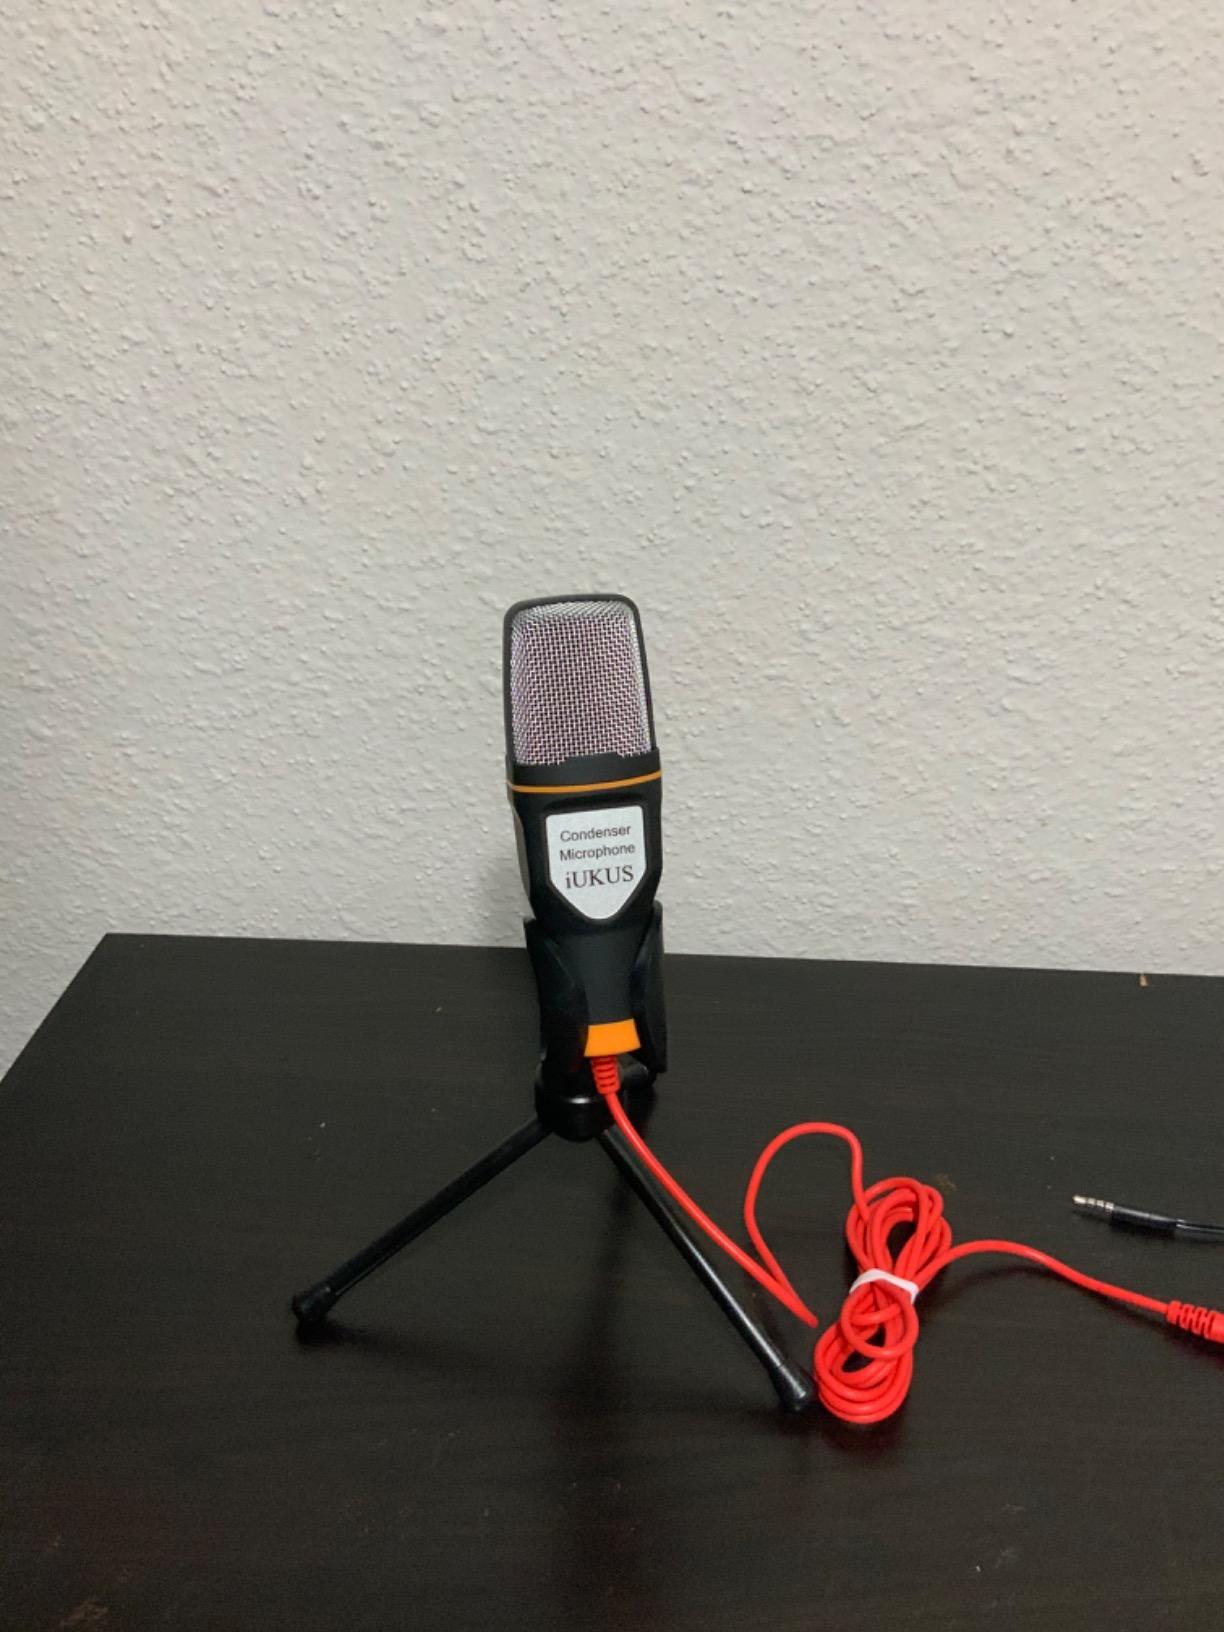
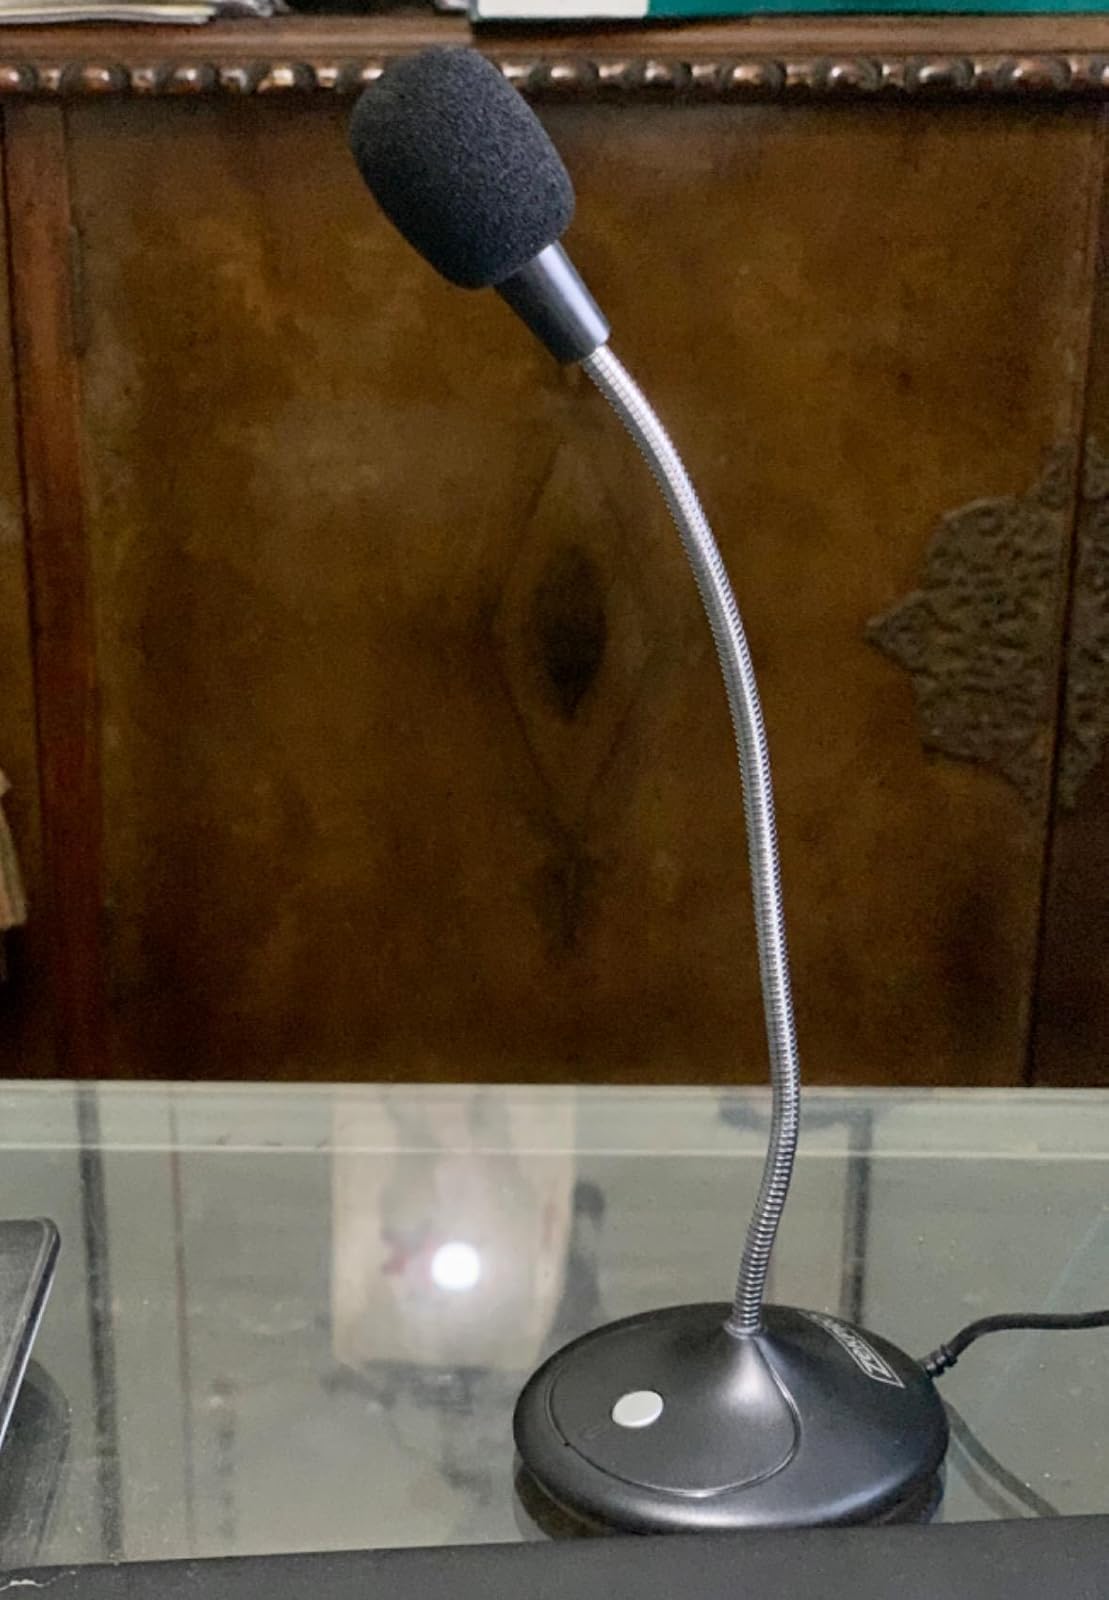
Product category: microphone
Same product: no